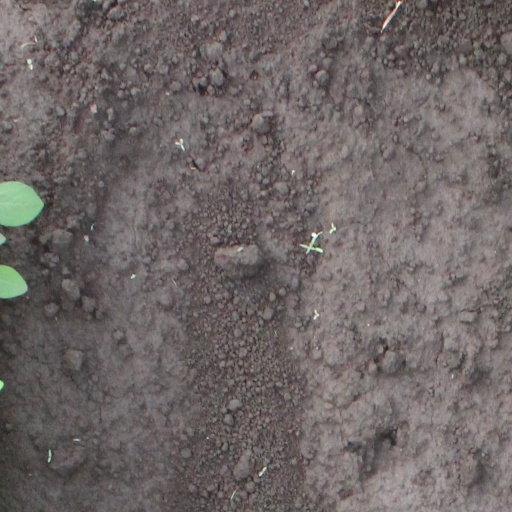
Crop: soybean